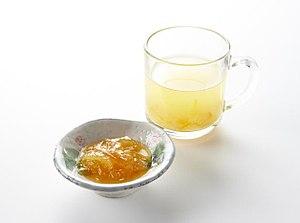
Le thé de yuja est un thé traditionnel coréen fait à partir de yuja. Le fruit est coupé en fines tranches, avec son écorce, et mélangé avec du miel ou du sucre, puis transformé en confiture ou marmelade. Le fruit est apprécié pour son goût amer et un peu aigre. Le mot yuja est parfois traduit en citron, mais c'est un agrume différent de ce dernier.